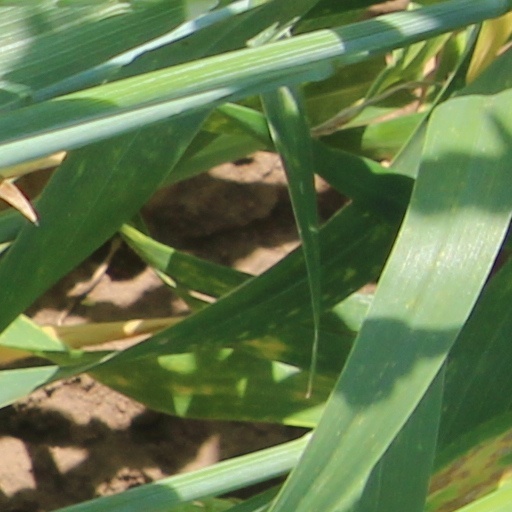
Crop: wheat